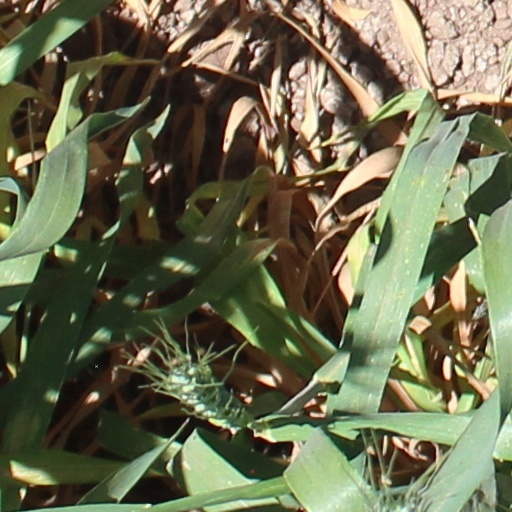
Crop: wheat